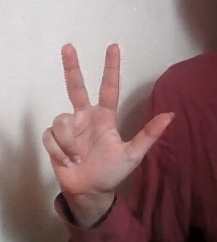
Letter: al